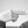
ASL letter: H